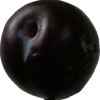
Label: plum